2023 FIFA Beach Soccer World Cup qualification (UEFA)

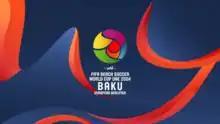

The 2023 FIFA Beach Soccer World Cup European Qualifiers was a beach soccer tournament contested by European beach soccer national teams who are members of UEFA. The tournament decided the four qualifiers that will go to the 2023 FIFA Beach Soccer World Cup in the United Arab Emirates. This event took place from 2–9 July in Baku, Azerbaijan. The tournament was multi-stage, consisting of a pre-qualifier, final group stage round, and a knockout stage with placement matches.